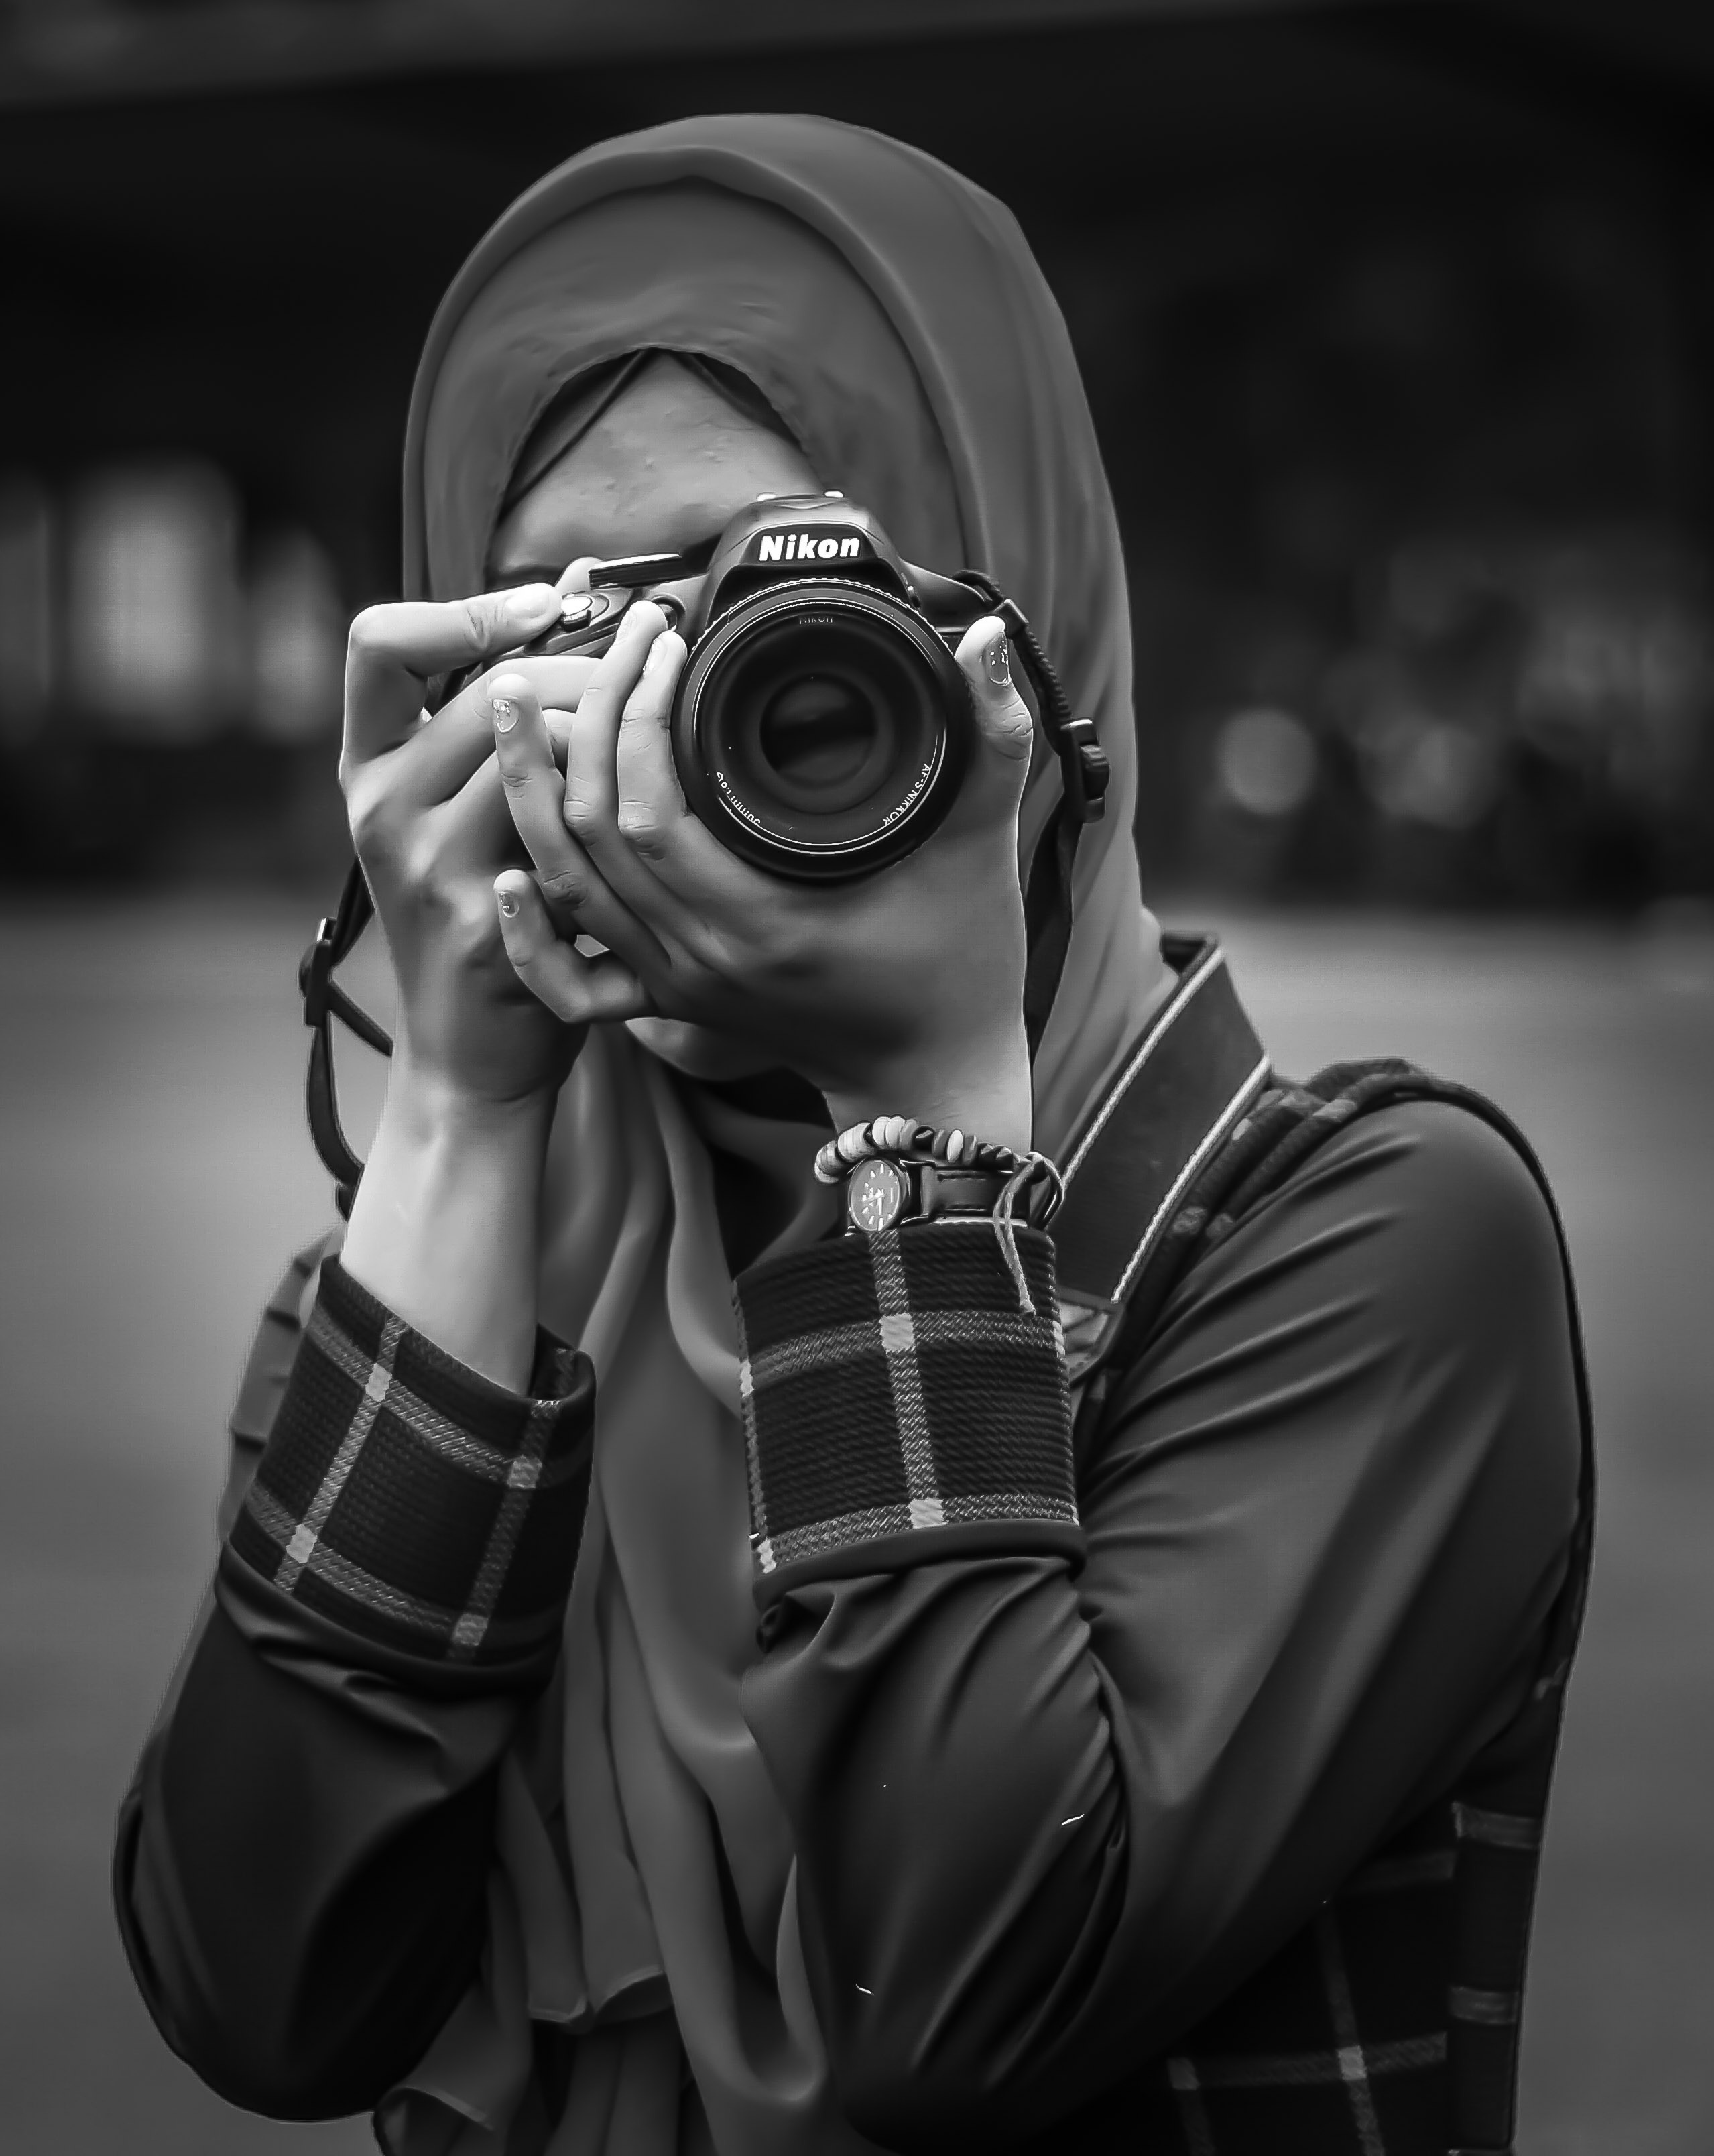
light, black and white, white, photography, photographer, portrait, darkness, nikon, clothing, black, monochrome, reflex camera, digital camera, cool, glasses, photograph, image, hijab, costume, monochrome photography, digital slr, film noir, single lens reflex camera, mirrorless interchangeable lens camera, personal protective equipment